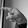
ASL letter: P